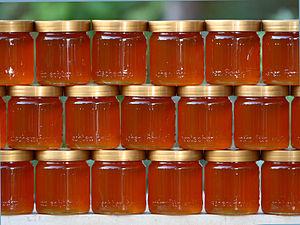
Jaune miel est un nom de couleur en usage dans la décoration, en référence à la « couleur la plus générale des miels ordinaires ».